Broad Front (Peru)

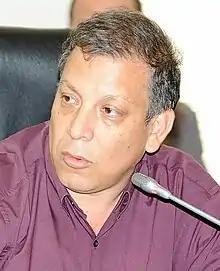
Marco Arana, leader and spokesperson of the parliamentary bench of the Frente Amplio.

The Frente Amplio was founded on June 21, 2013. grouping the following political groups: Citizens for Change, the Social Affirmation Movement (MAS), Land and Freedom, Social Force, Peruvian Communist Party and the Socialist Party. A few months after the front was founded, the party, which had a current electoral registry, at the request of the other groups that did not want to compete with its name, changes its name provisionally and inscribes the name of "Frente Amplio" adding "by Life, Justice and Freedom "registering the logo of the flower of the song that identified the FA.